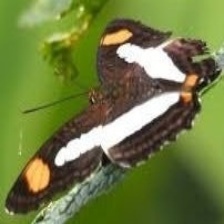
Species: Iphiclus sister